Balbina of Rome

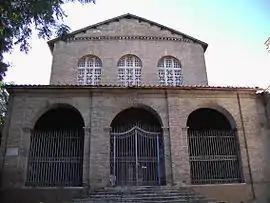
Santa Balbina Basilica in Rome

Santa Balbina is a basilica church in Rome, devoted to the fabled St. Balbina. It was built in the 4th century over the house of consul Lucius Fabius Cilo on the Aventine Hill, behind the Baths of Caracalla.